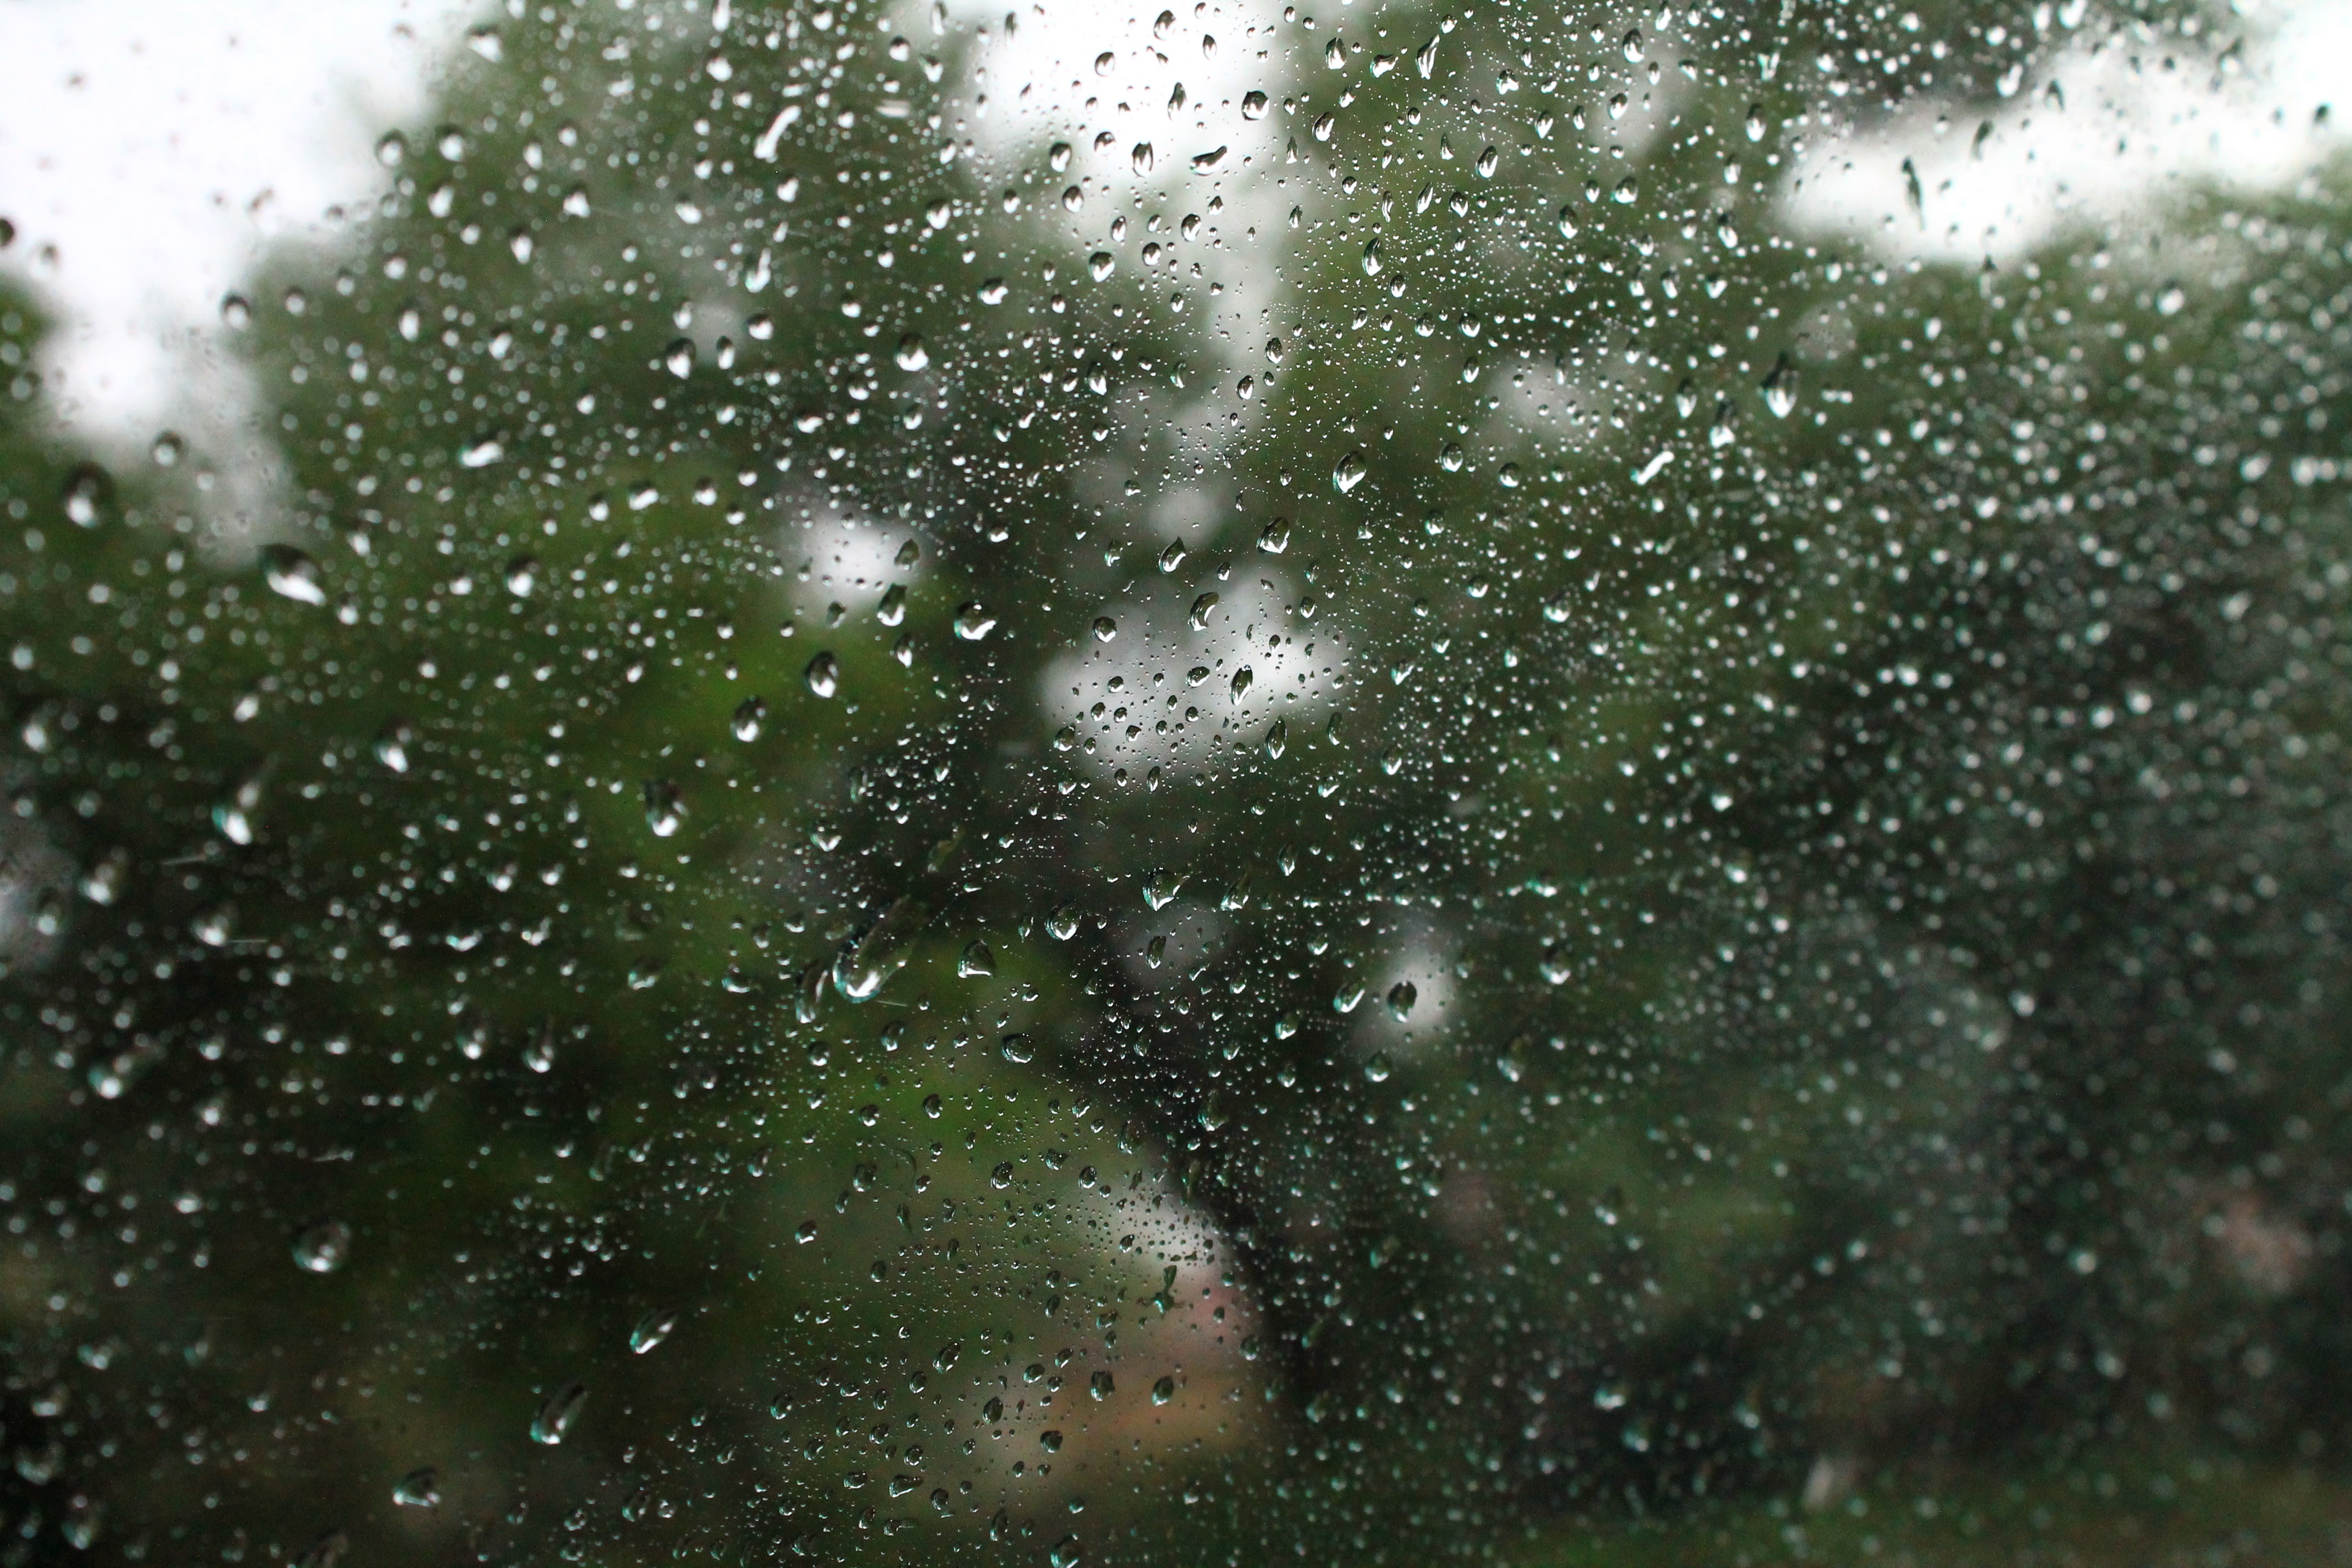
water, snow, drop, sunlight, rain, glass, weather, rainy, raindrops, freezing, window seat